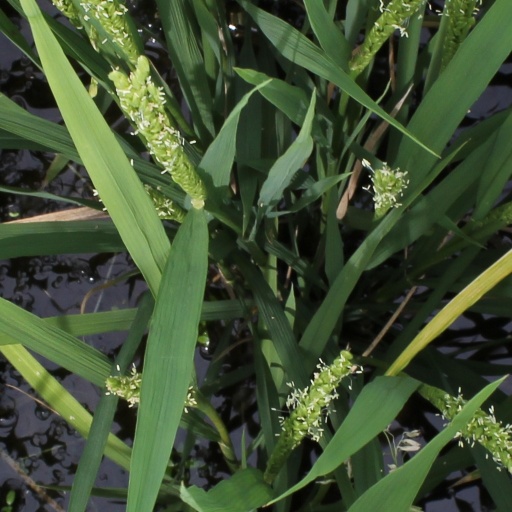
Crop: rice